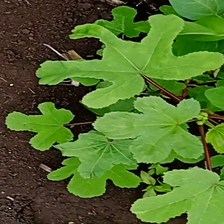
Weed species: Little_Mallow(Malva parviflora)